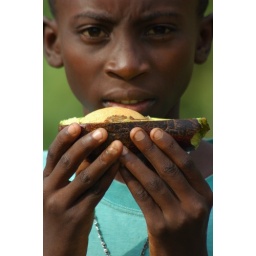
portrait of african boy with turquoise shirt holding an open avocado in his hands